John 6

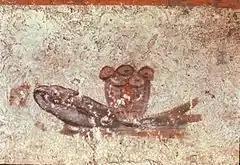
Early third century depiction of Eucharistic bread and fish, Catacomb of San Callisto, Rome.

Not a mere chronological note, but according to Watkins, a key to the interpretation of the passage. For Kieffer, "the approach of Passover in chapter 6 anticipates the last Passover" in chapters 13-17.